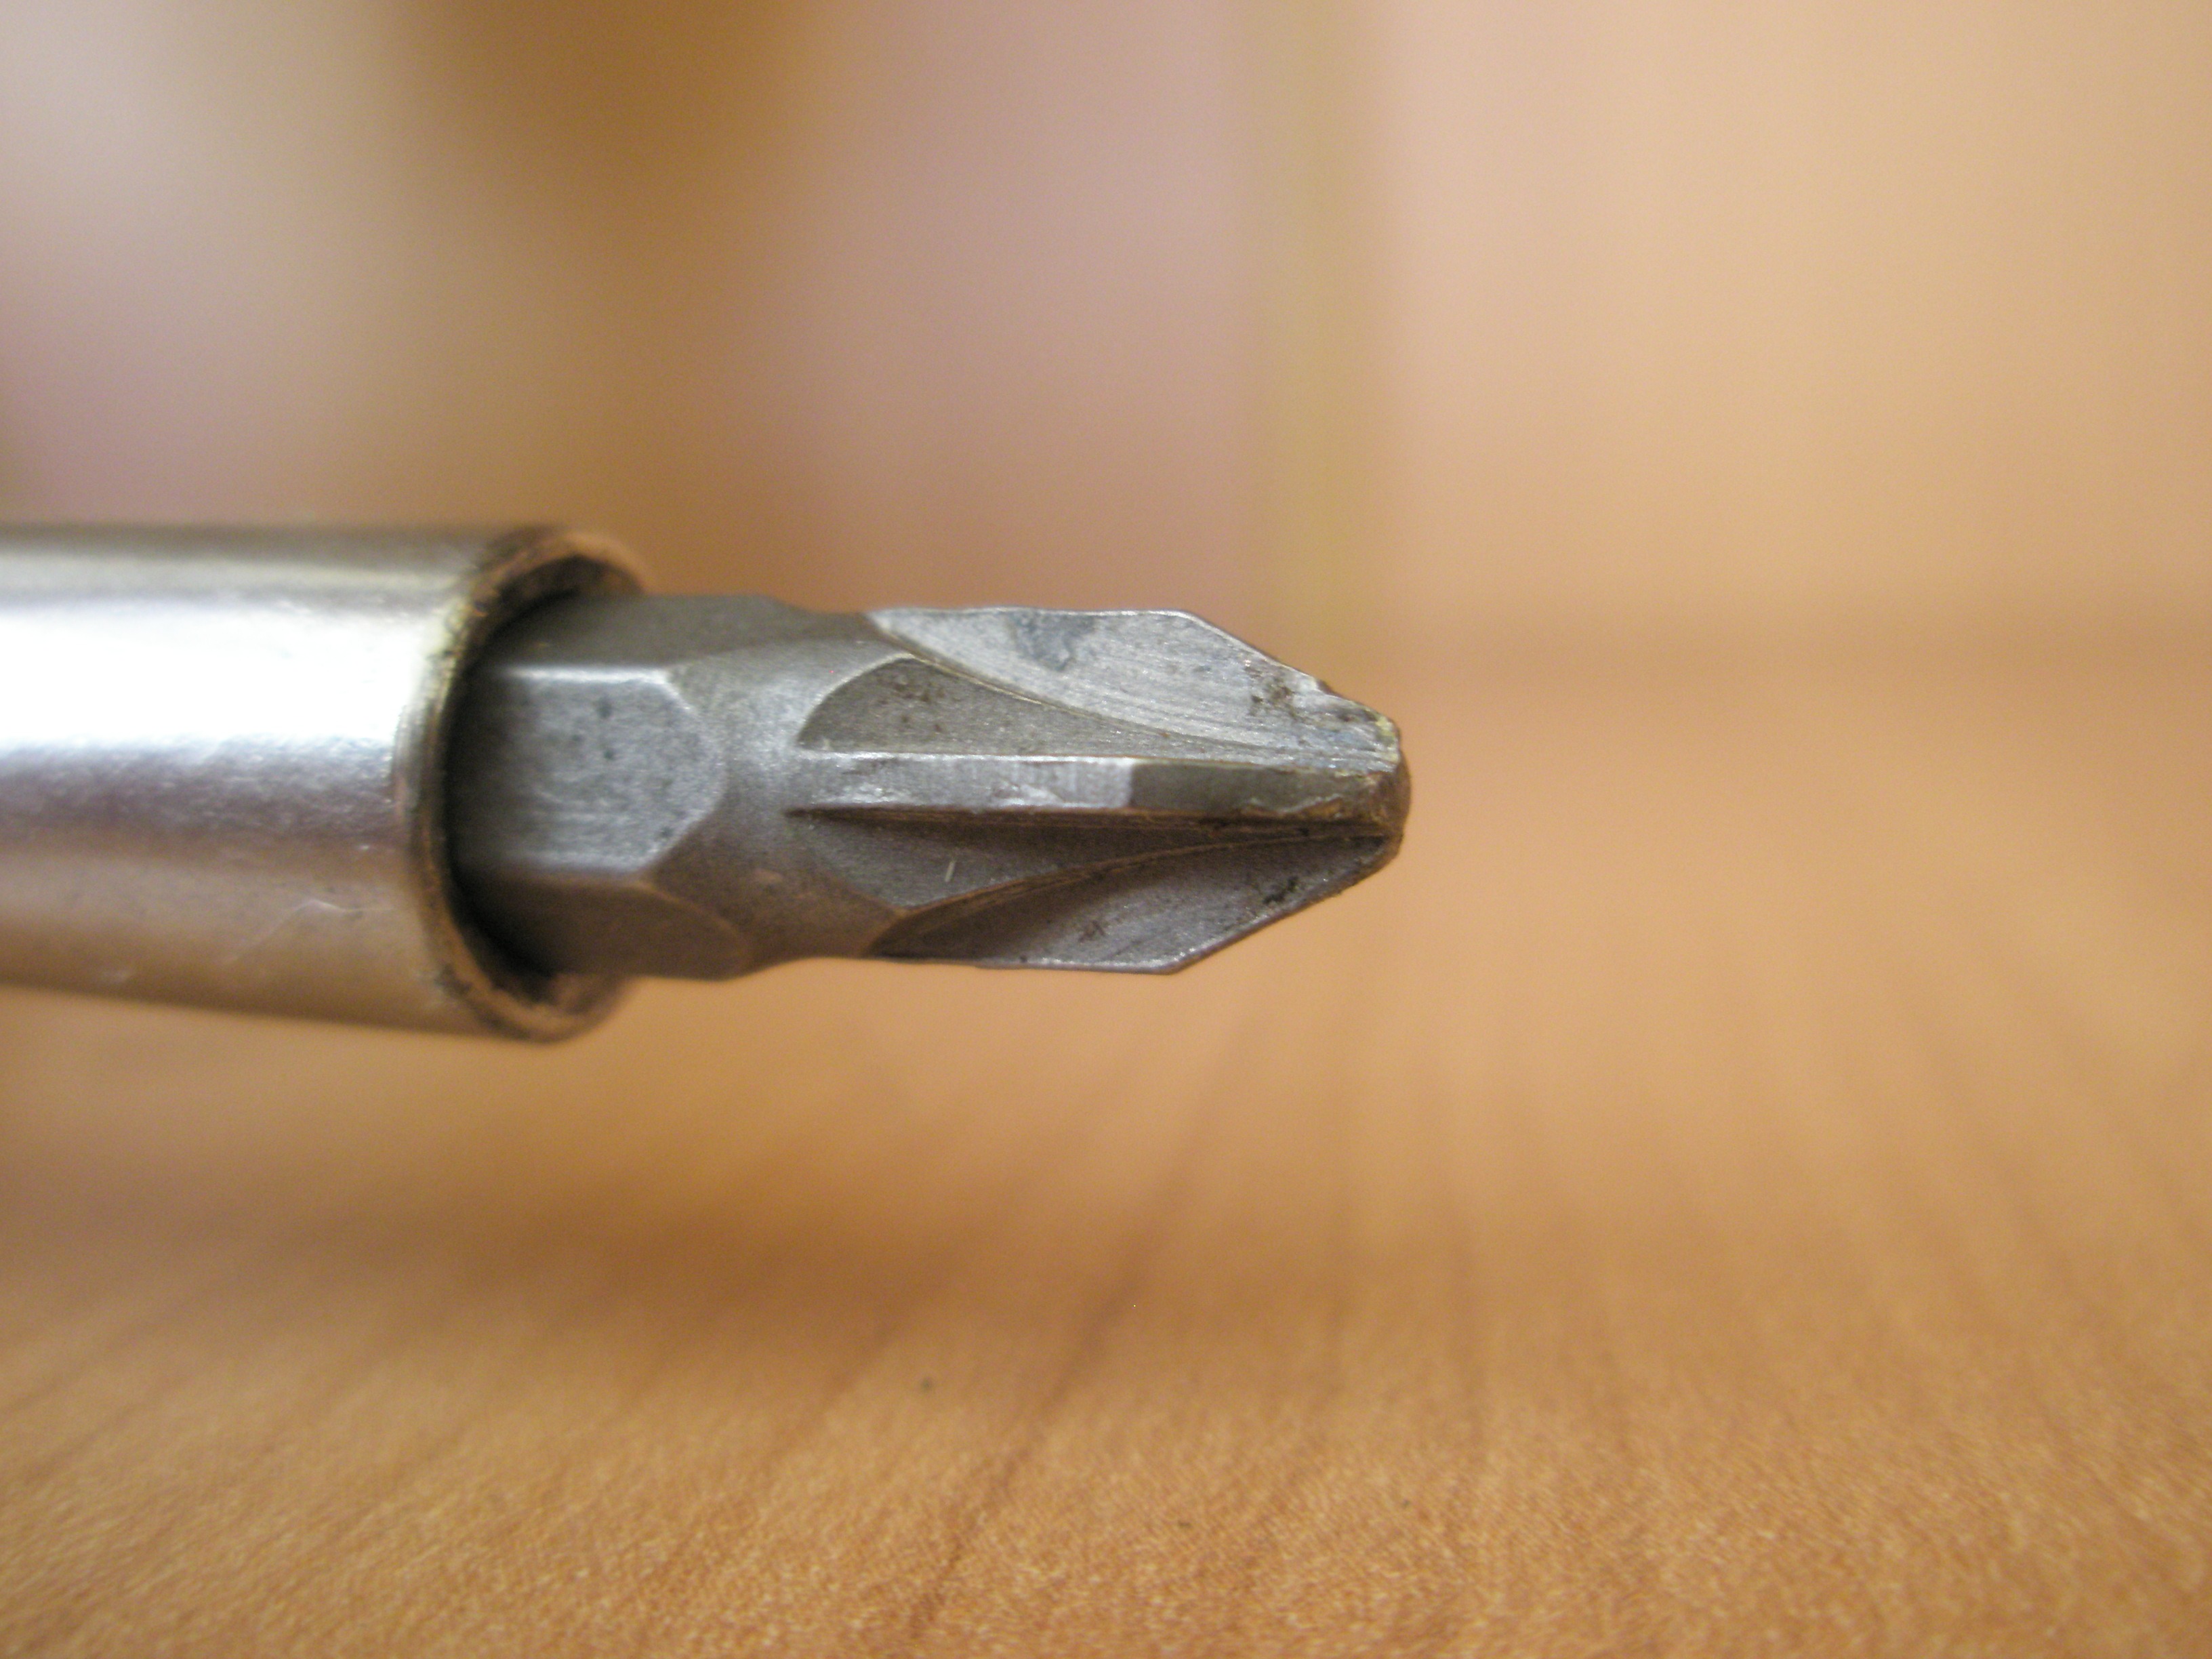
hand, wood, tool, weapon, close up, grey, screwdriver, macro photography, gun accessory